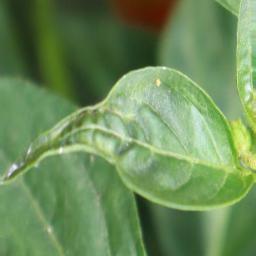
Label: mites_and_trips